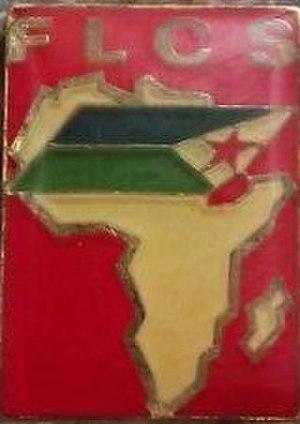
Le Front de libération de la Côte des Somalis est une organisation politique et militaire du Territoire français des Afars et des Issas. Il est hébergé et soutenu par la République de Somalie jusqu'à l'indépendance de Djibouti en juin 1977. Il est en concurrence avec le Mouvement de libération de Djibouti, soutenu par l'Éthiopie.